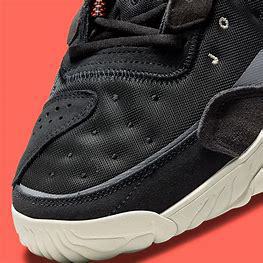
Brand: Jordan
Model: Delta 2